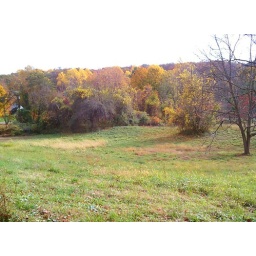
field in front of the barn